Fortifications of Copenhagen (17th century)

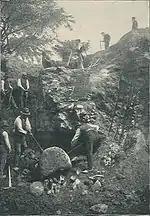
Remains of the fortifications being removed c. 1900

The British bombing of Copenhagen during the Battle of Copenhagen in 1807 made it clear that the city's fortifications were outdated but during the years of economic constraints that followed, no action was taken. In 1840 Christian VIII appointed a national defense commission which two years later recommended that the existing fortifications be decommissioned.